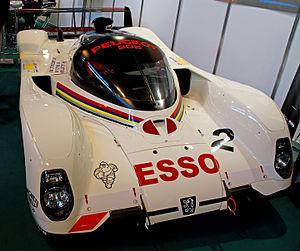
La Peugeot 905 Evo 1B de l'équipage Alliot-Baldi-Jabouille aux 24 Heures du Mans 1992 et 1993.
Jean-Pierre Alain Jabouille né à Paris le 1ᵉʳ octobre 1942 est un pilote automobile français. De 1975 à 1981, il a participé à 55 Grand Prix de Formule 1 au cours desquels il a enregistré deux victoires et deux podiums pour 21 points au championnat. Il a aussi décroché six pole positions. Il est l'auteur de la première victoire de Renault en Formule 1, en 1979 à l'arrivée du Grand Prix de France à Dijon-Prenois.
Philippe Alliot, né le 27 juillet 1954 à Voves, est un pilote automobile français qui a participé au championnat du monde de Formule 1 pendant neuf saisons, entre 1984 et 1994, ainsi qu'à dix éditions des 24 Heures du Mans.
Mauro Baldi est un ancien pilote de Formule 1, né le 31 janvier 1954 à Reggio Emilia, Italie.